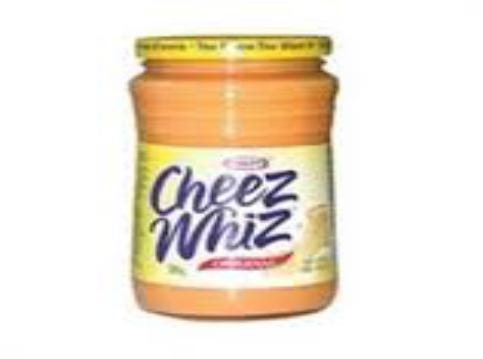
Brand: Cheez Whiz
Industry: Food